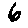
Label: 6